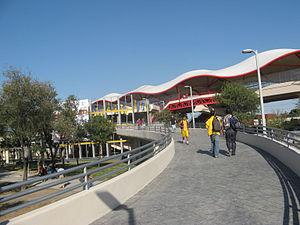
San Nicolás de los Garza, ou plus simplement San Nicolás, est une ville mexicaine, chef-lieu du municipio du même nom, dans l'État du Nuevo León. Elle fait partie de la Zone Métropolitaine de Monterrey.